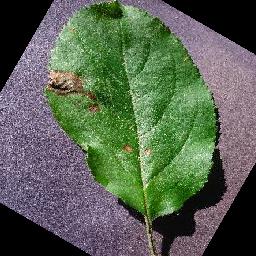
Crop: apple
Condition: black_rot